Robert Lowry (Royal Navy officer)

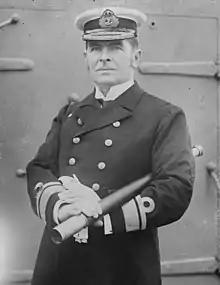
Lowry in 1916

Admiral Sir Robert Swinburne Lowry, (4 March 1854 – 29 May 1920) was a Royal Navy officer who became Admiral Commanding on the Coast of Scotland.